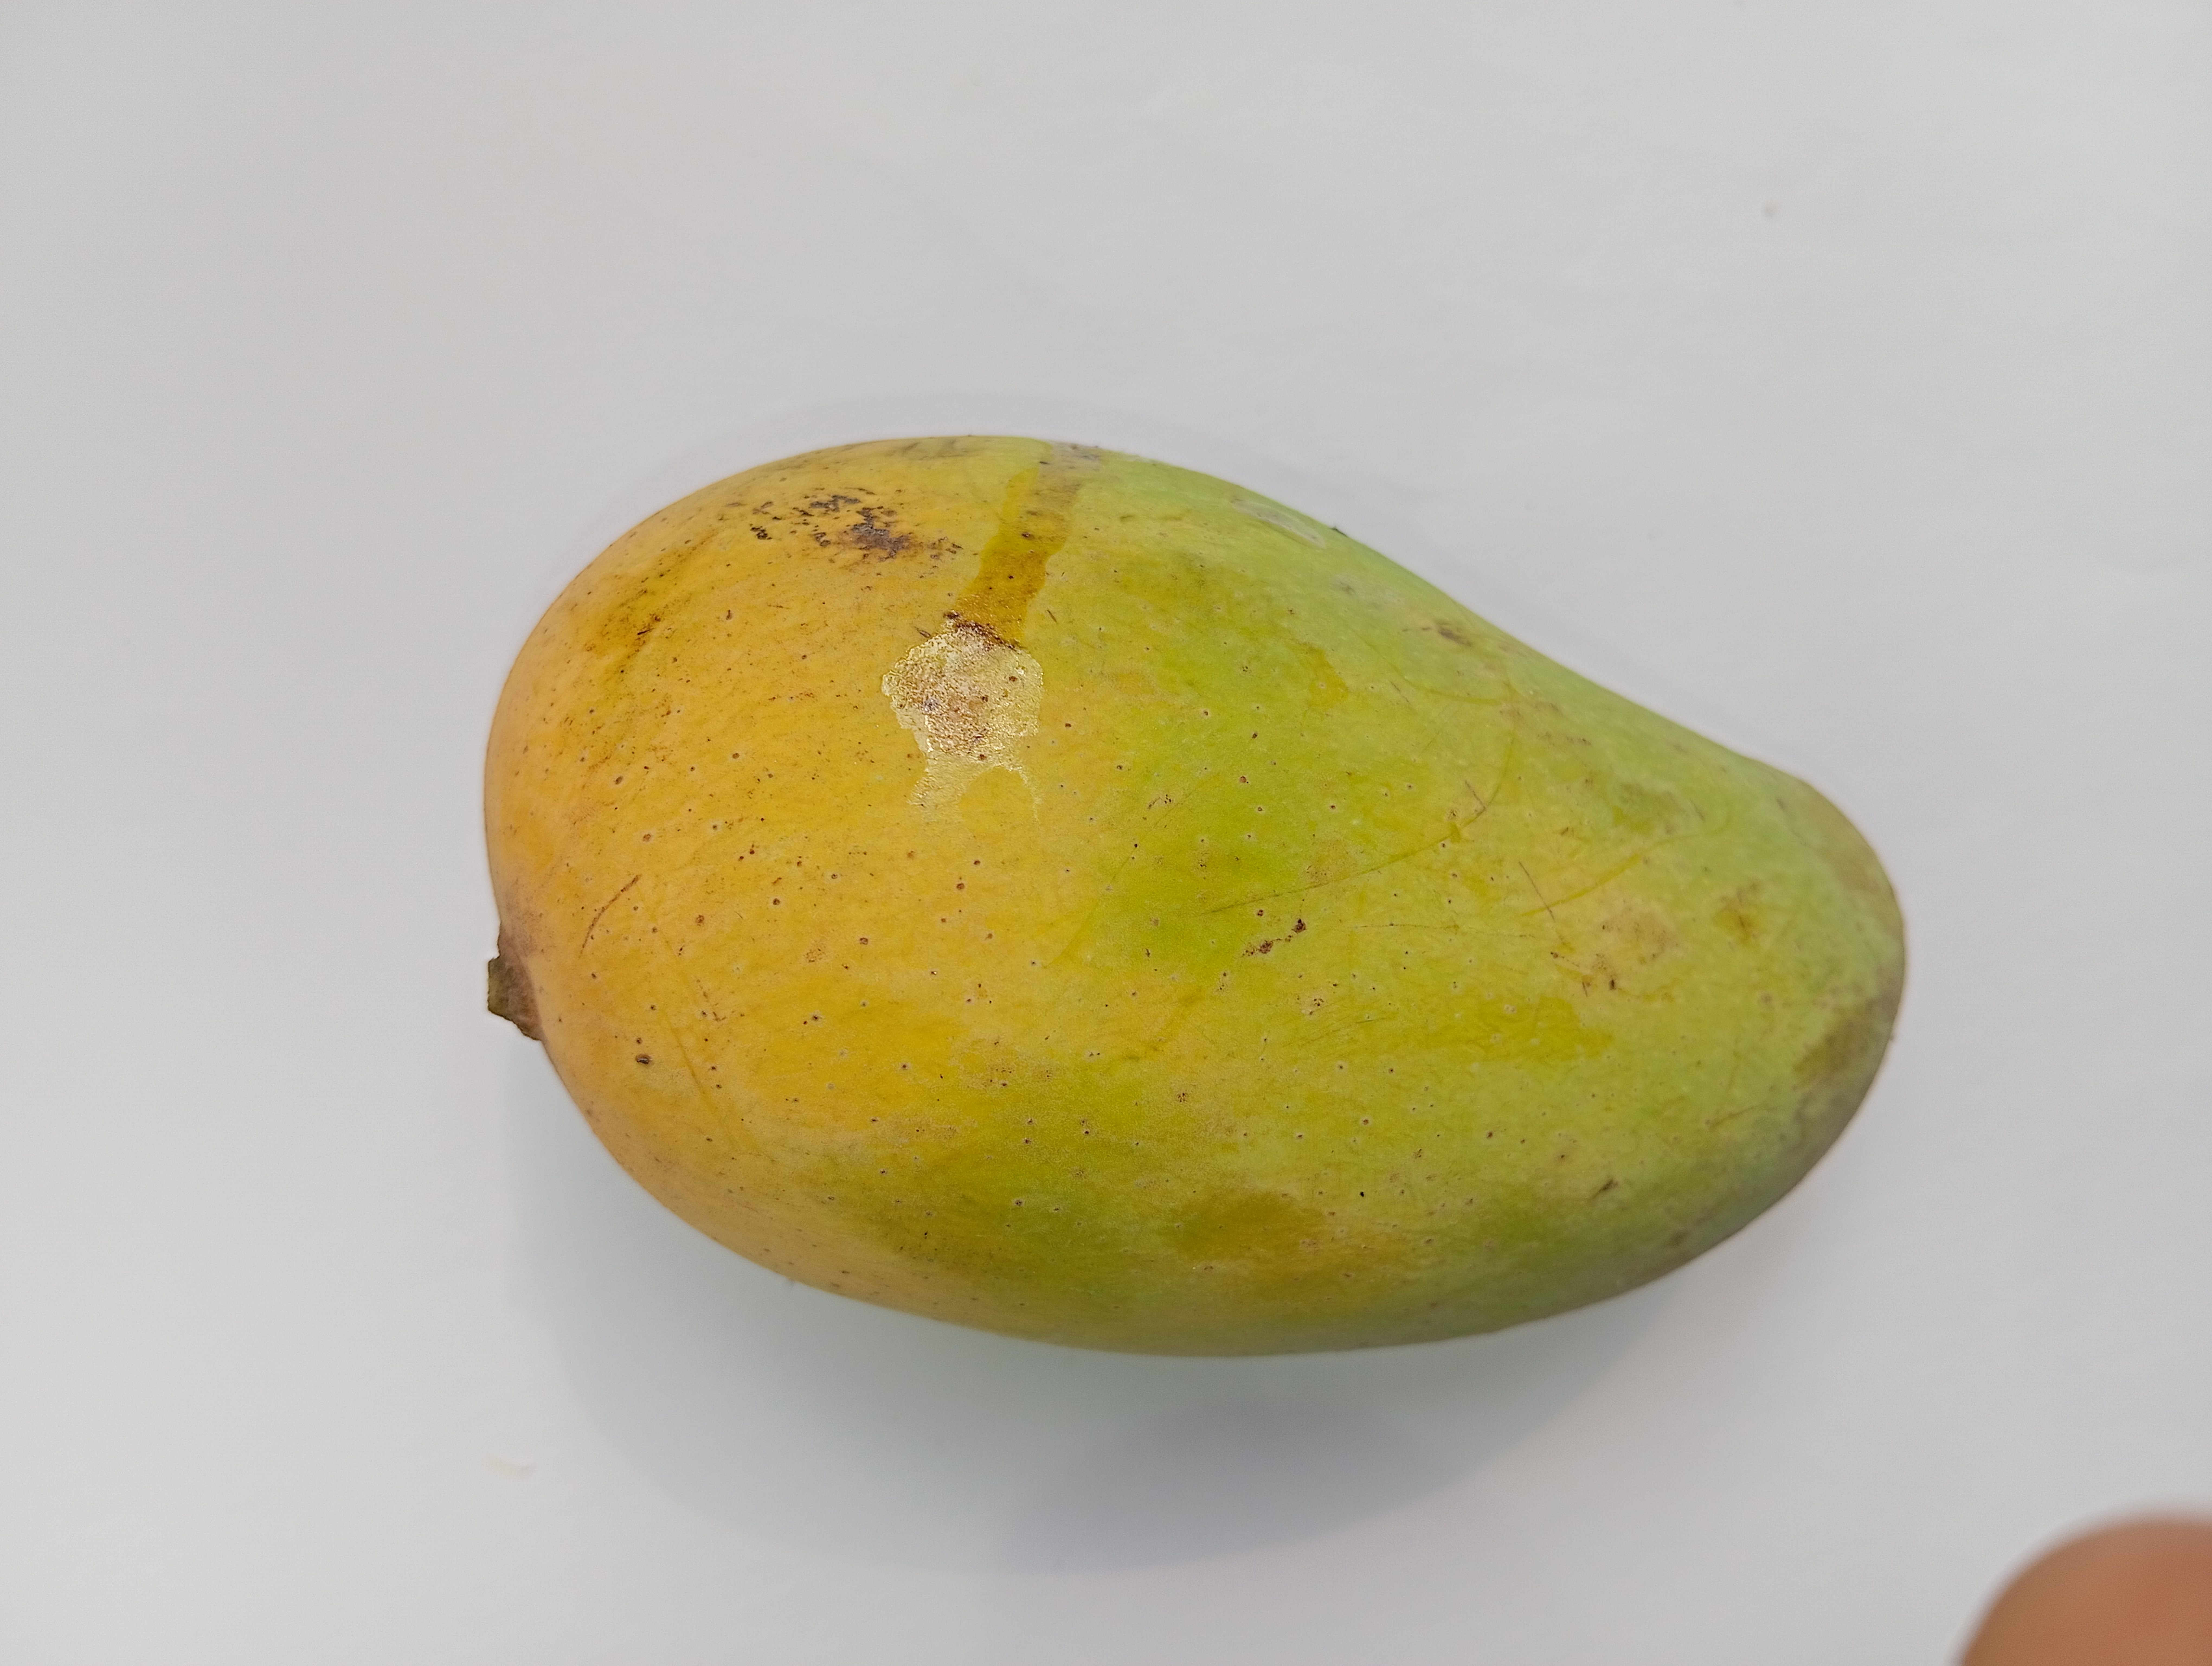
Mango variety: RaniBhog